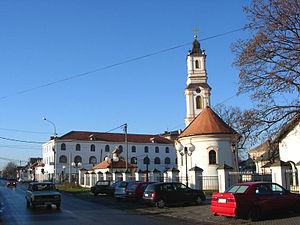
La rue Pukovnika Milenka Pavlovića est située à Belgrade, la capitale de la Serbie, dans la municipalité de Zemun et dans le quartier de Batajnica.
L'église Saint-Michel-et-Saint-Gabriel de Batajnica est une église orthodoxe située à Belgrade, la capitale de la Serbie, dans la municipalité de Zemun et dans le quartier de Batajnica. Construite entre 1780 et 1785, elle est inscrite sur la liste des monuments culturels protégés de la République de Serbie et sur la liste des biens culturels de la Ville de Belgrade.
Batajnica est un quartier de Belgrade, la capitale de la Serbie. Il est situé dans la municipalité urbaine de Zemun. Au recensement de 2002, il comptait 30 172 habitants.